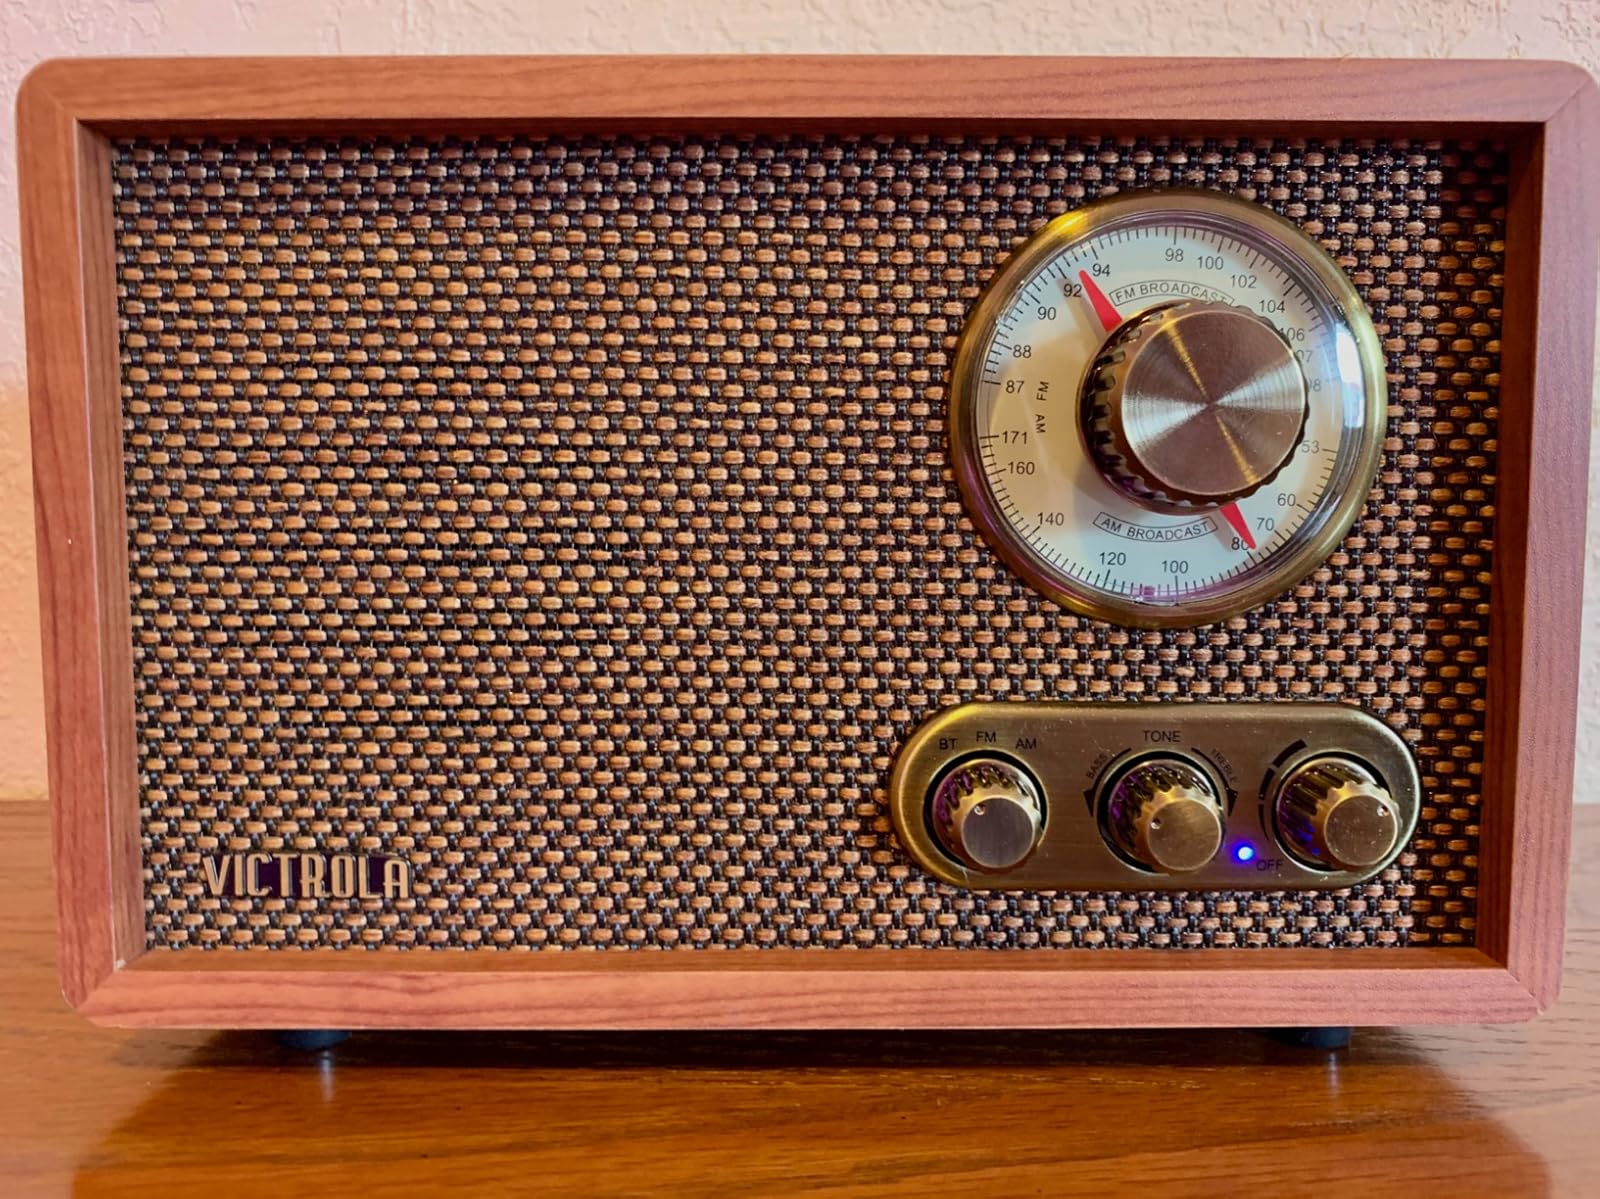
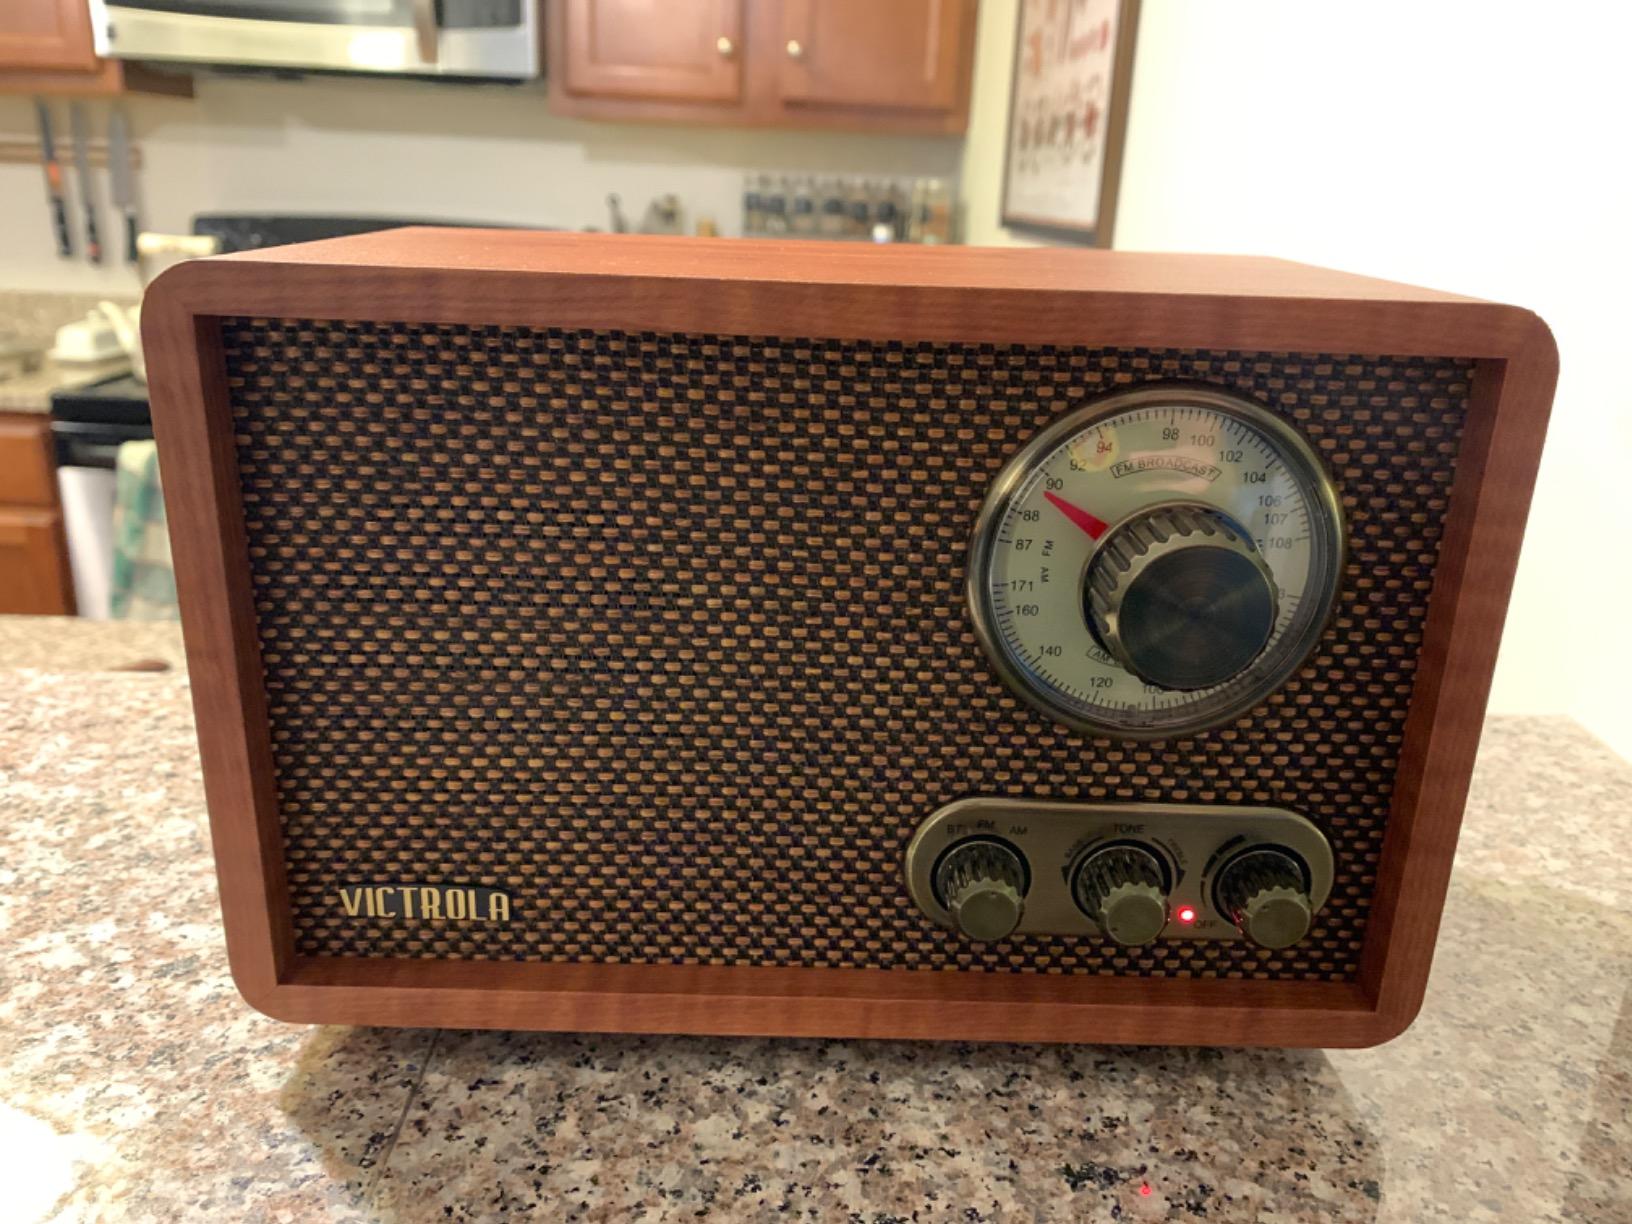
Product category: radio
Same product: no